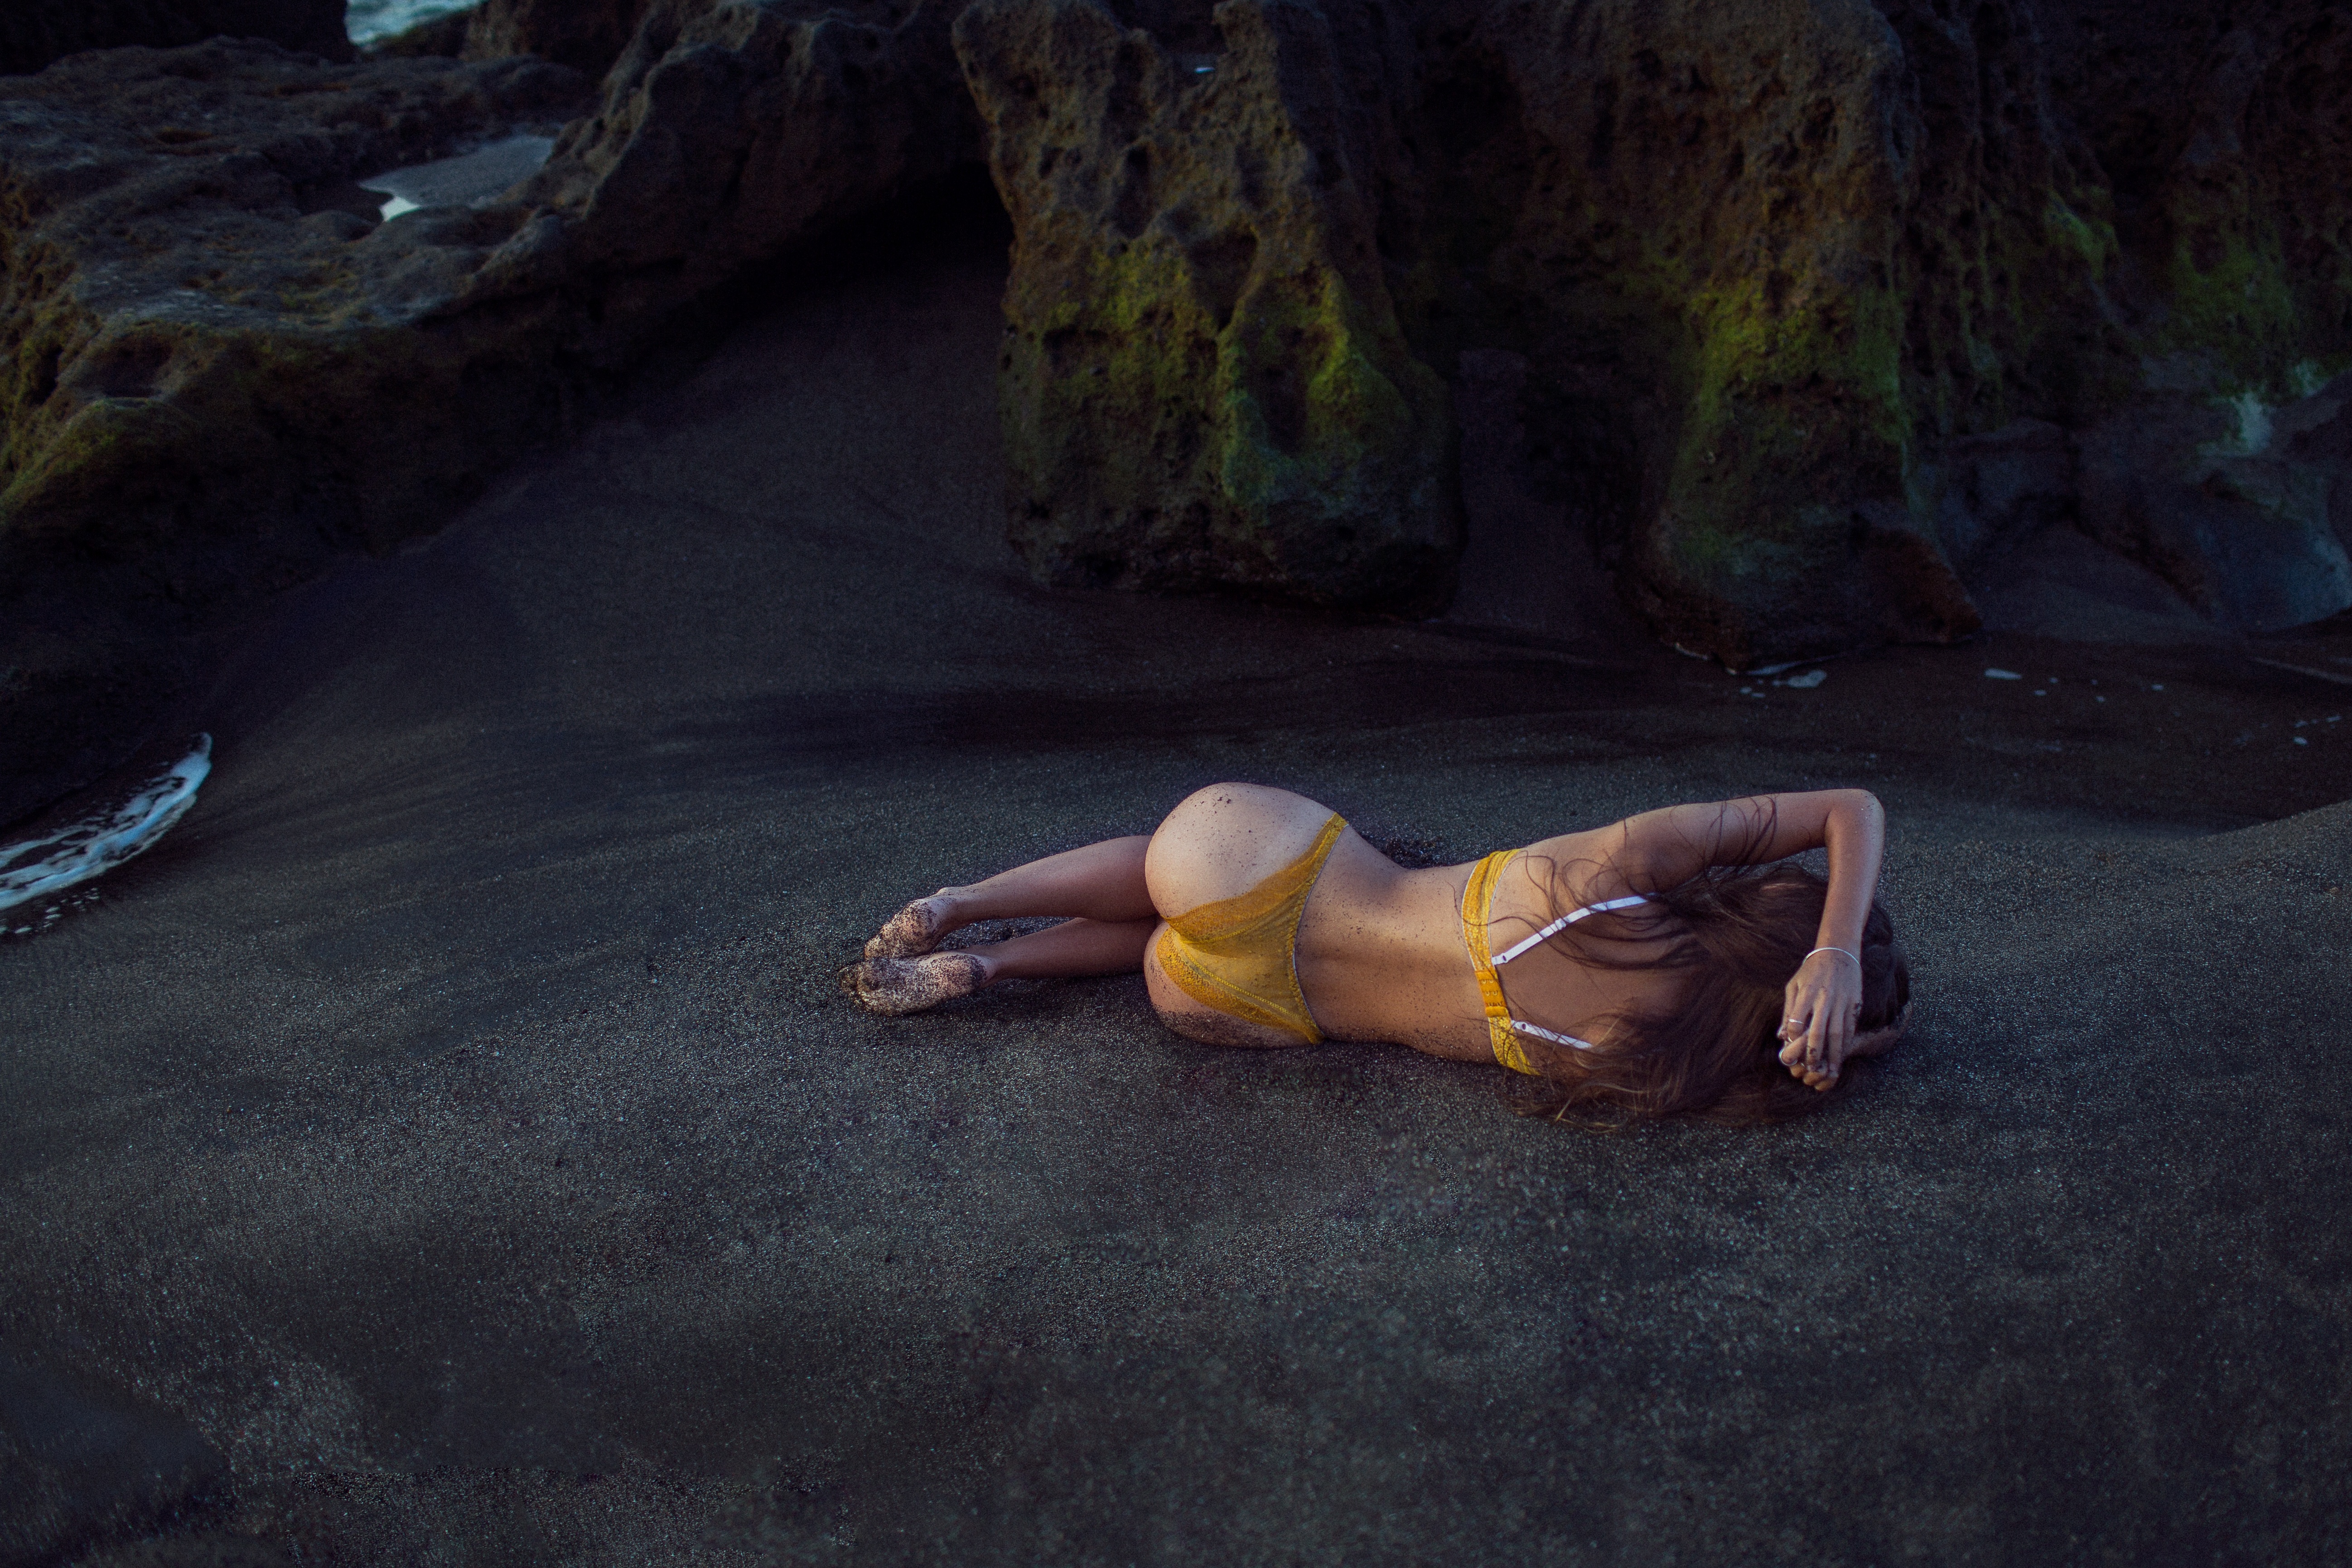
rock, woman, photography, sunlight, female, darkness, lady, bikini, lingerie, photograph, image, screenshot